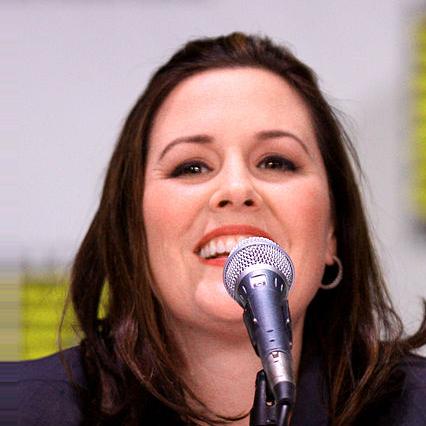
Age: 34